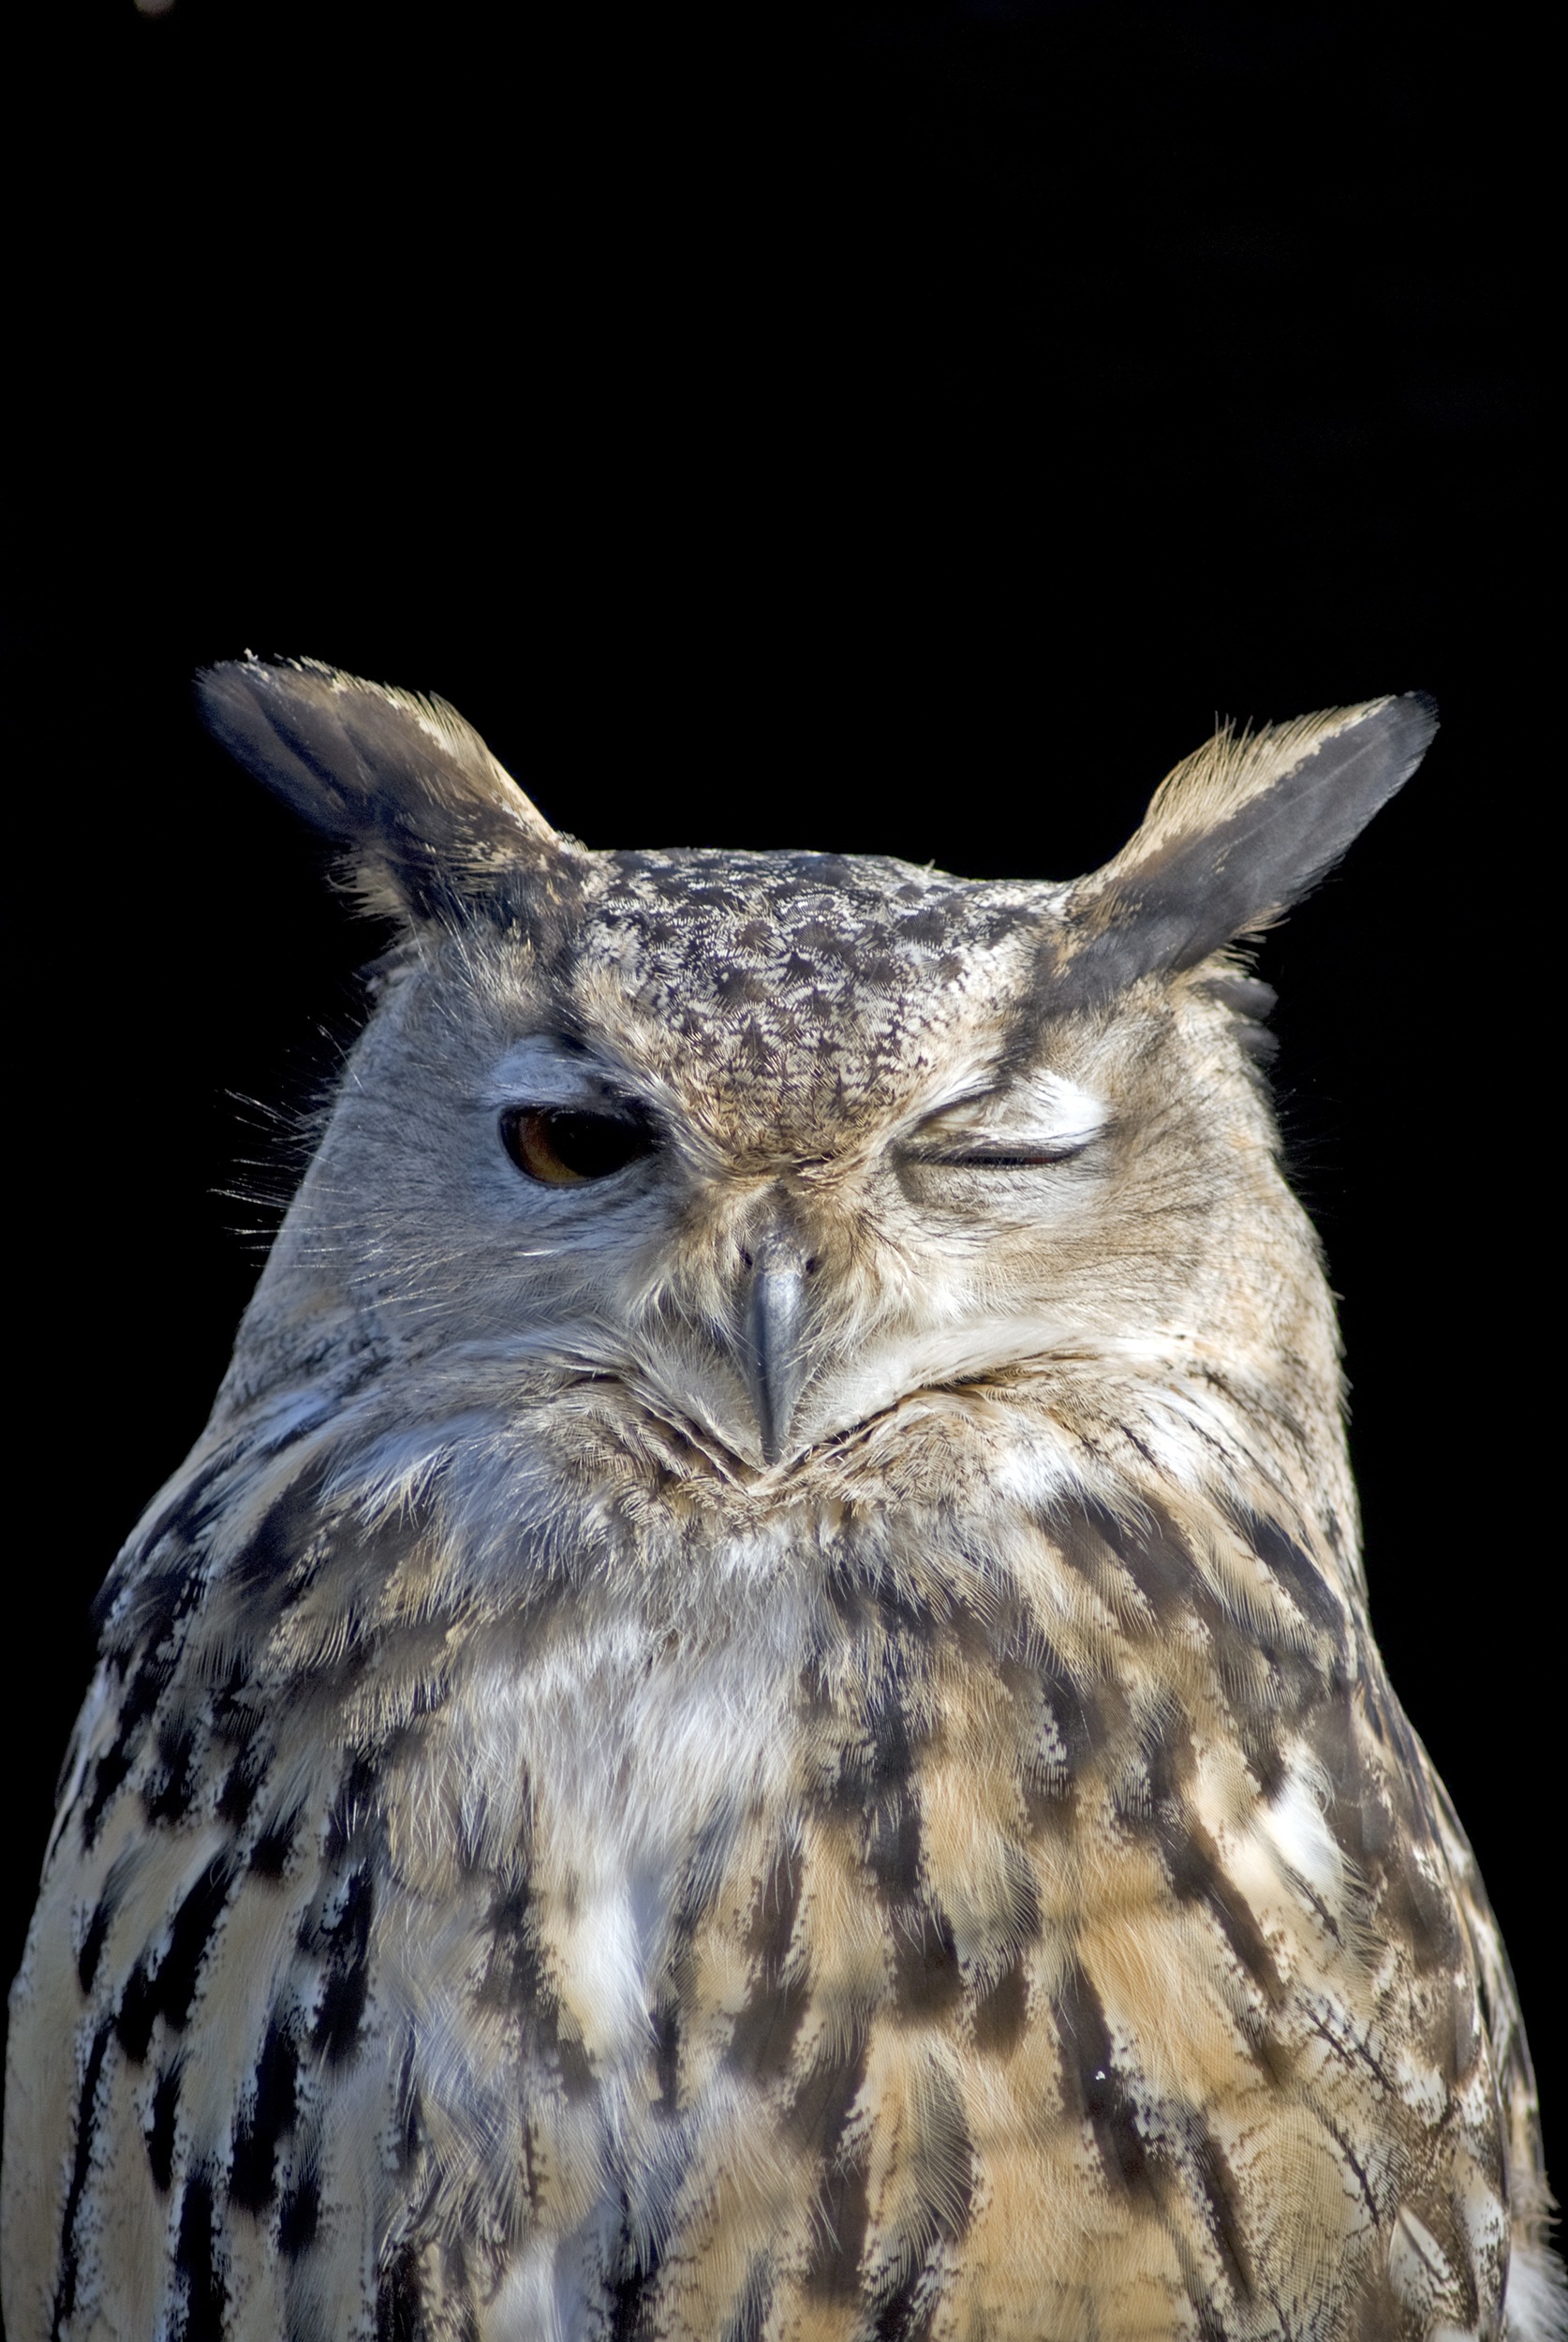
bird, wing, wildlife, beak, owl, feather, fauna, bird of prey, vertebrate, wink, winking